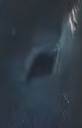
Face region: eyes (orbital_tightening_and_eye_area)
Pain indicator: not_present